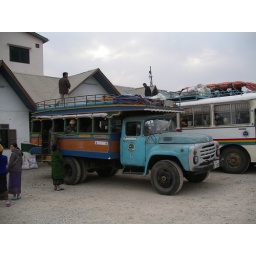
The most uncomfortable ride yet - wooden seats and open air in the coolest climate I've been in so far.